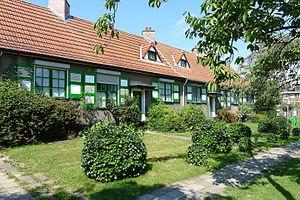
Cité-jardin Le Logis
Cet article recense le patrimoine immobilier protégé à Watermael-Boitsfort. Le patrimoine immobilier protégé fait partie du patrimoine culturel en Belgique.
La paternité de la cité-jardin est attribuée à l’urbaniste anglais Ebenezer Howard qui publie en 1898 un ouvrage qui expose sa vision d’une nouvelle urbanisation.